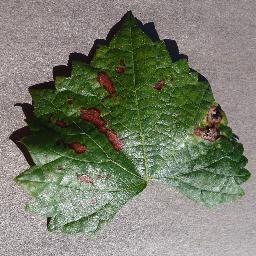
Label: Grape___Esca_(Black_Measles)